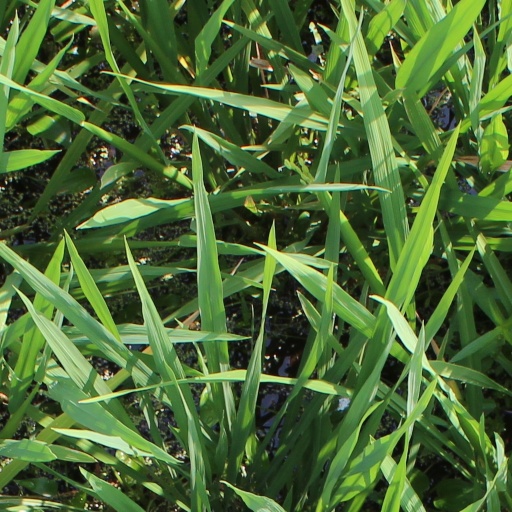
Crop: rice